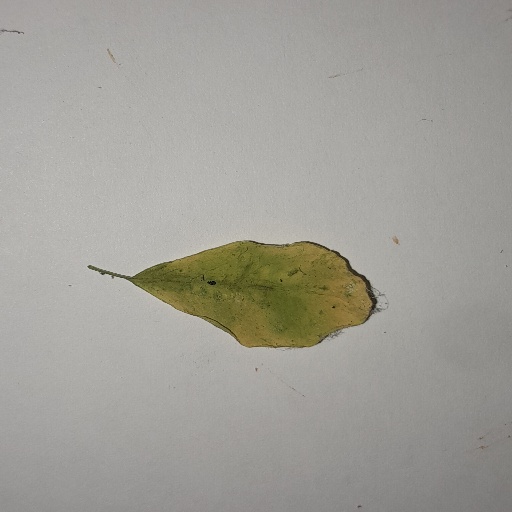
Species: Sojina
Leaf condition: Yellow Leaf